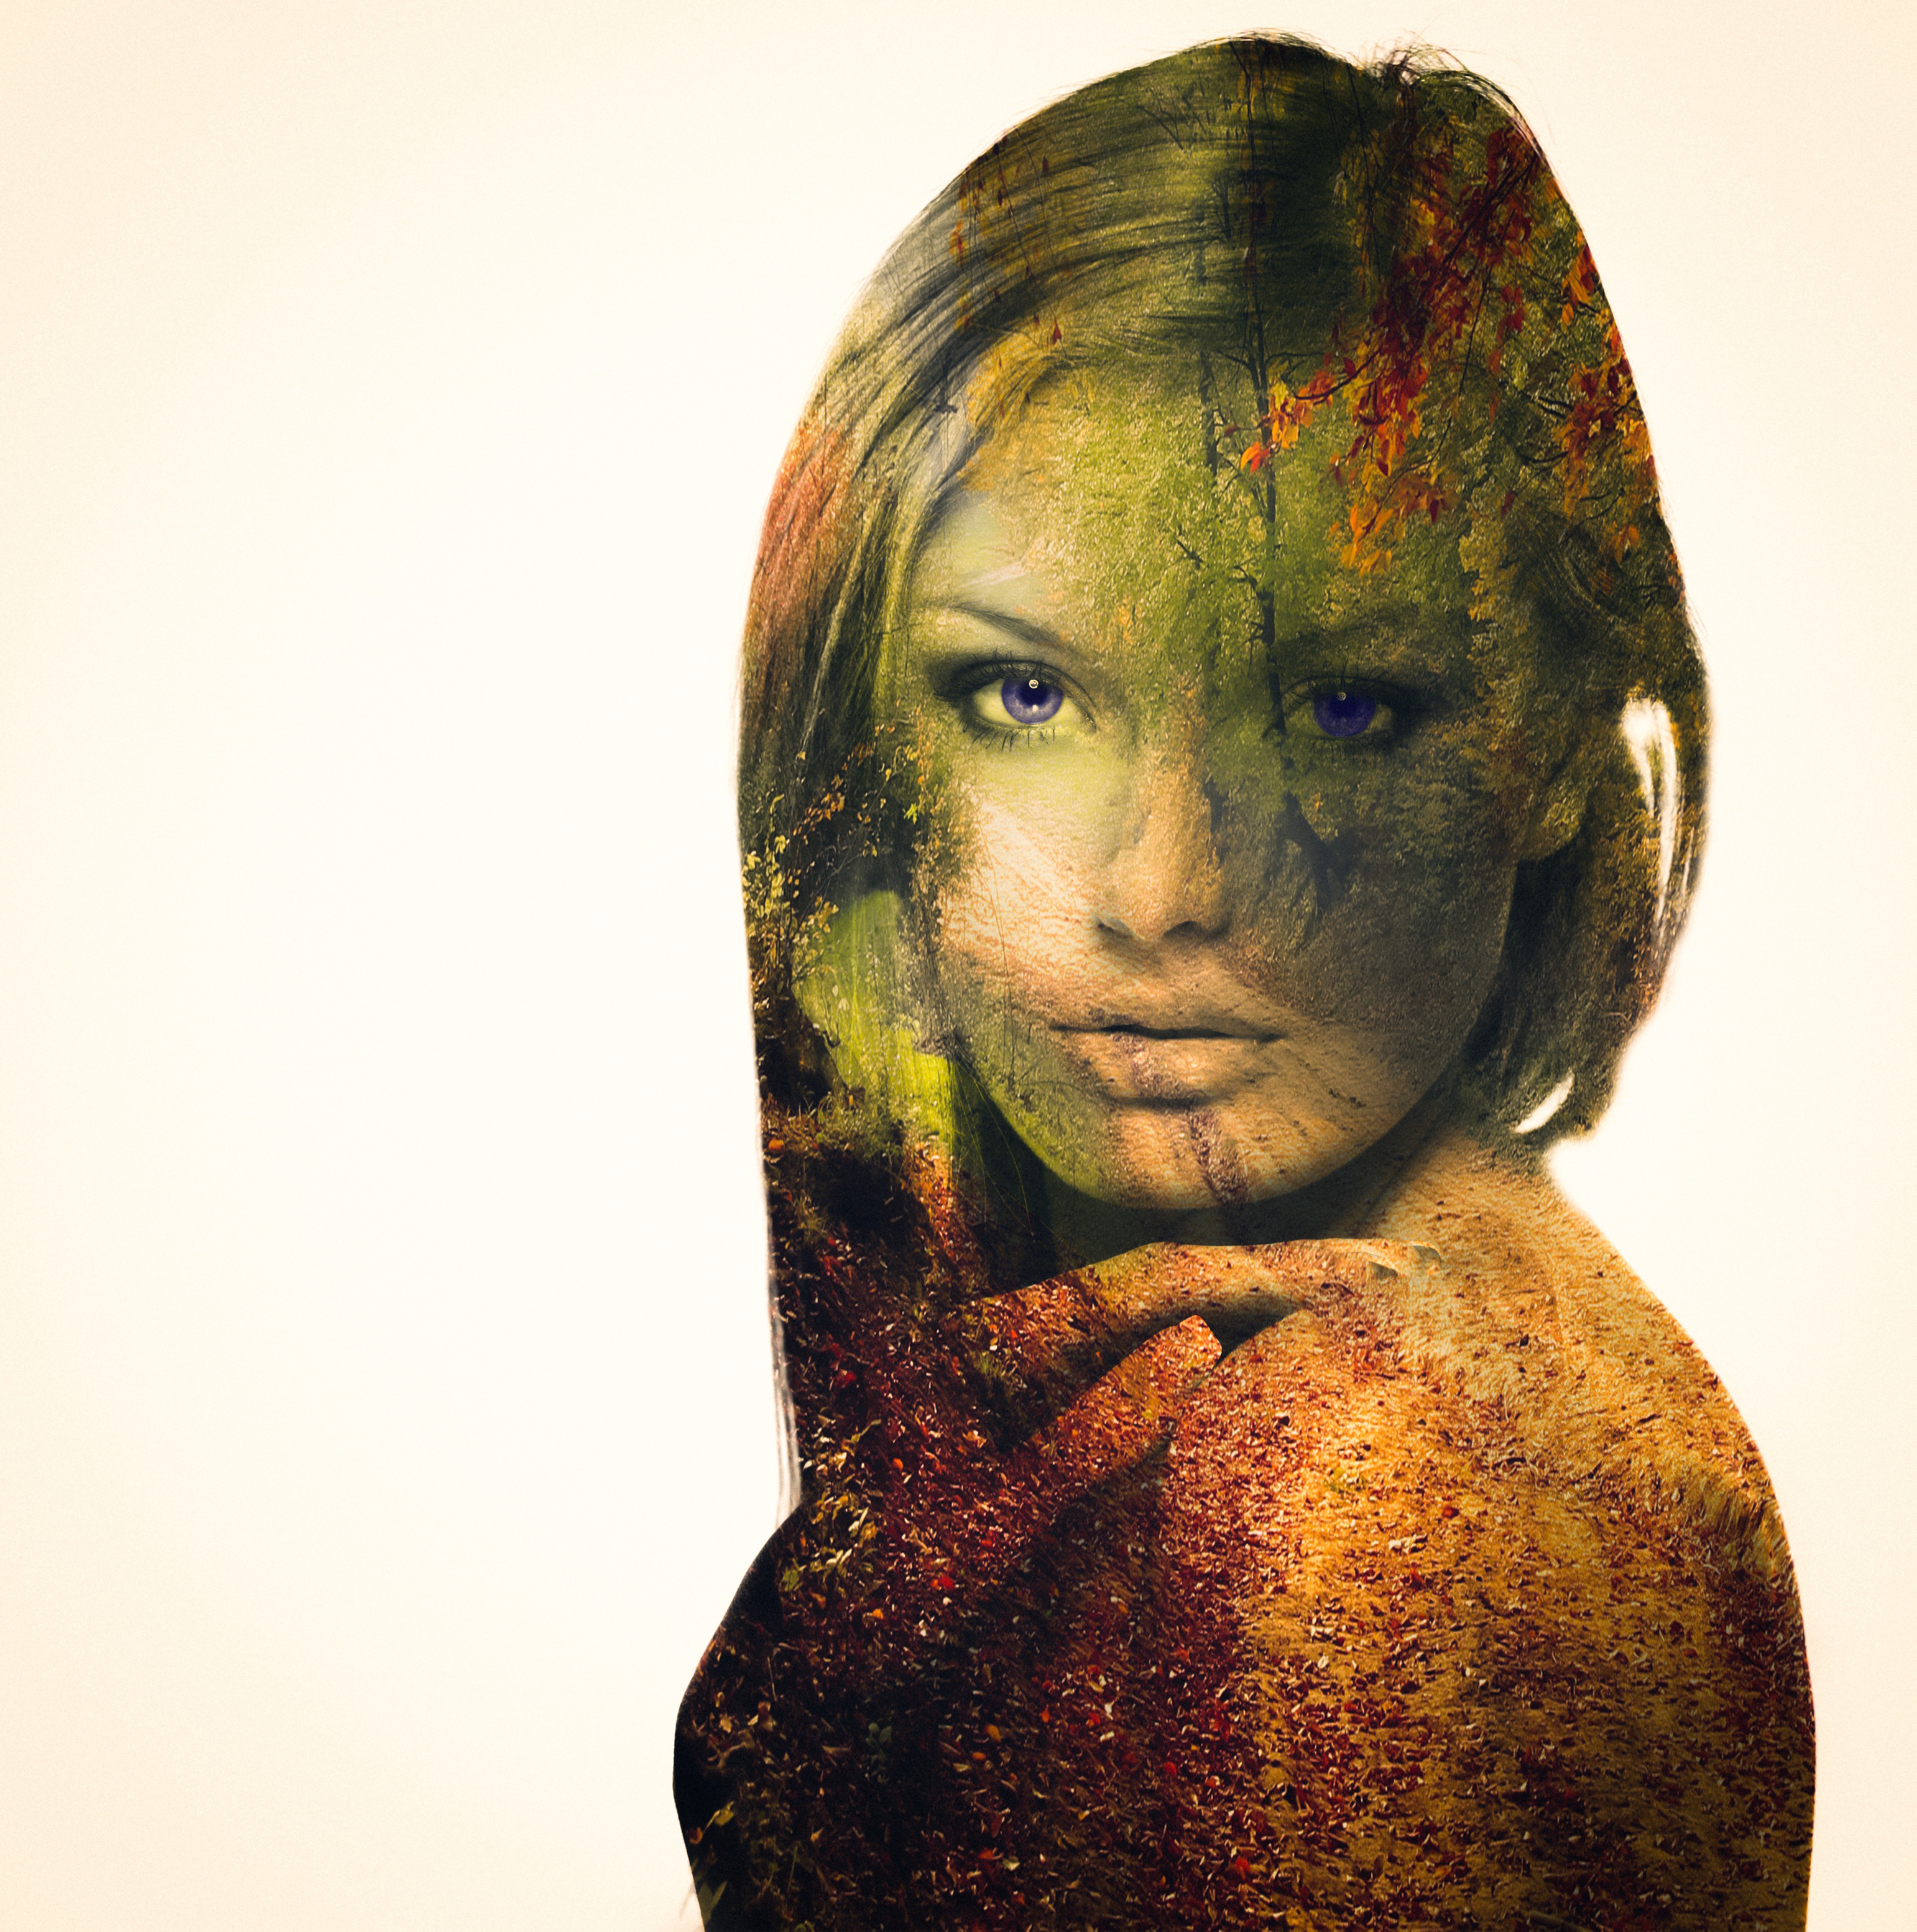
nature, forest, path, person, creative, people, girl, woman, white, monument, female, statue, portrait, model, young, color, artistic, artist, close up, trees, leaves, face, sculpture, eyes, art, exposure, temple, double, head, conceptual, style, carving, attractive, effect, ancient history